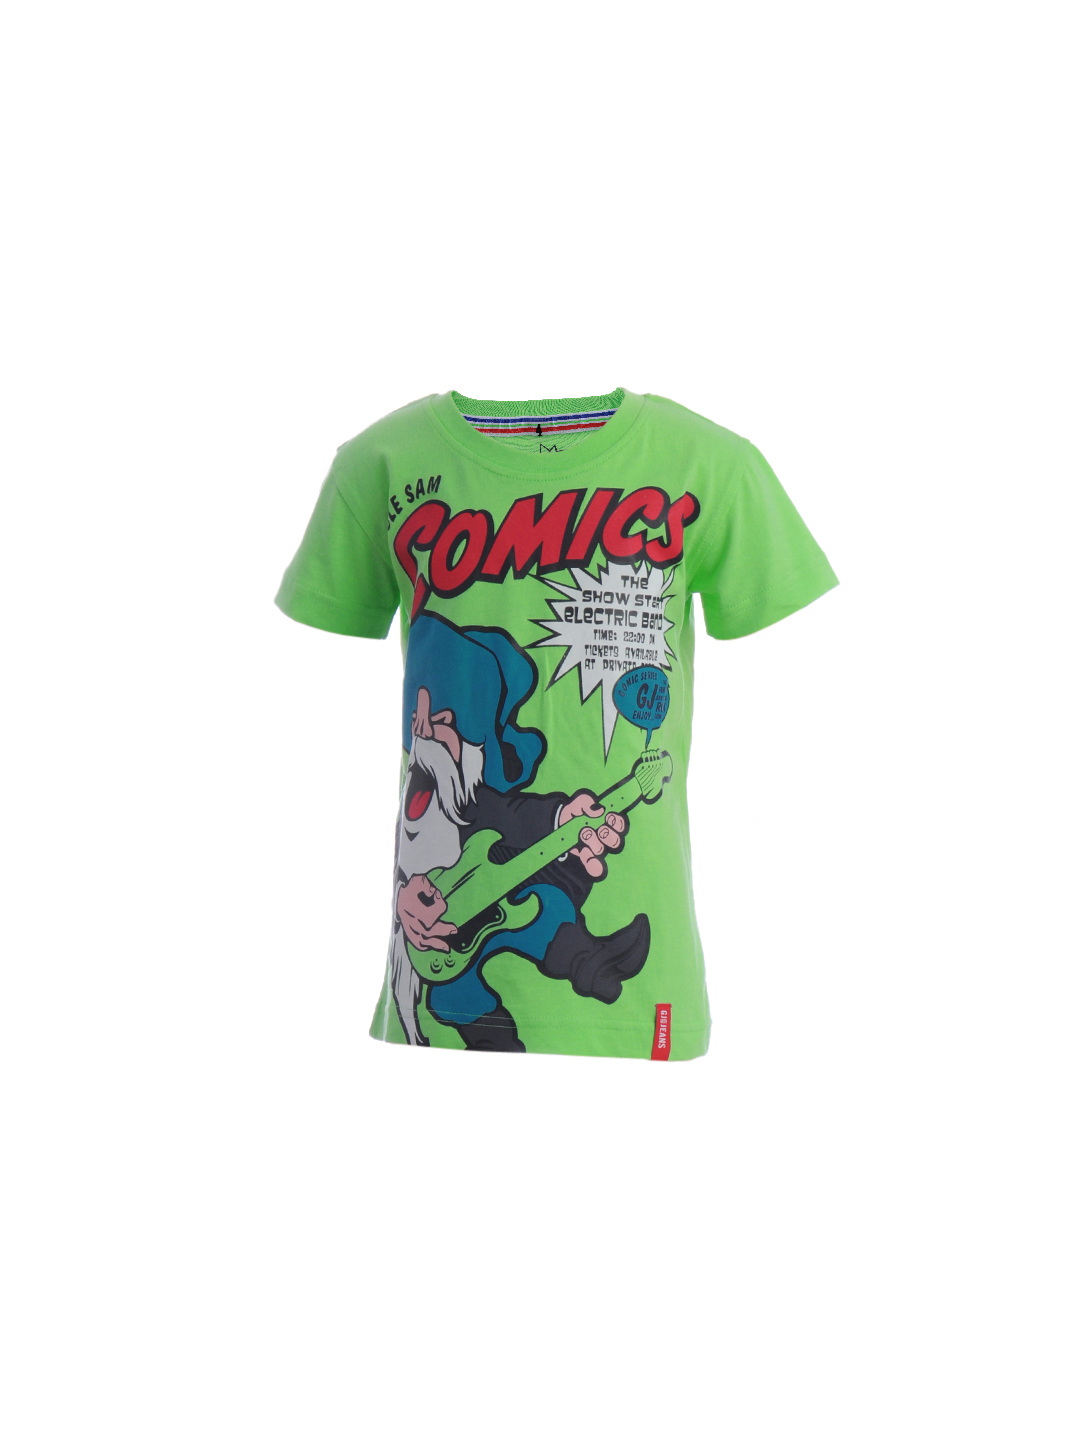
Gini and Jony Boys Printed Green T-shirt
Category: Apparel / Topwear / Tshirts
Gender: Boys
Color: Green
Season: Summer 2012
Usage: Casual